Pavia Civic Museums

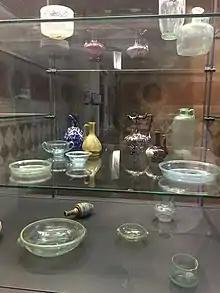
Some of the Roman glass

Also in the same room is the collection of Roman glass, probably the most important in northern Italy, in which there are pieces of the highest quality and rarity, such as the dark blue glass "kantharos" from Frascarolo and the cup of Ennion. the Roman glass in the museum stands out for its quality and typological variety. In the collection, ascribable in the majority of the pieces to the 1st and 2nd century AD, the most diverse processing techniques are testified